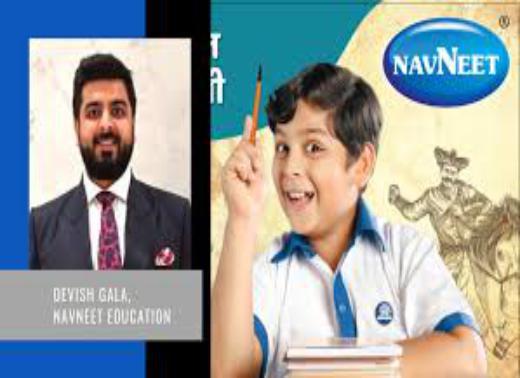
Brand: navneet
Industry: Necessities